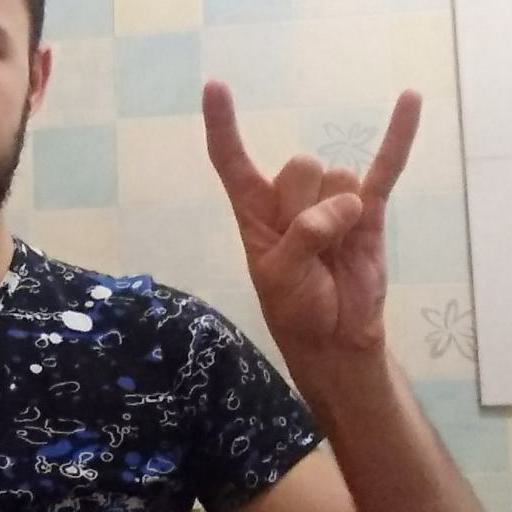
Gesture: rock